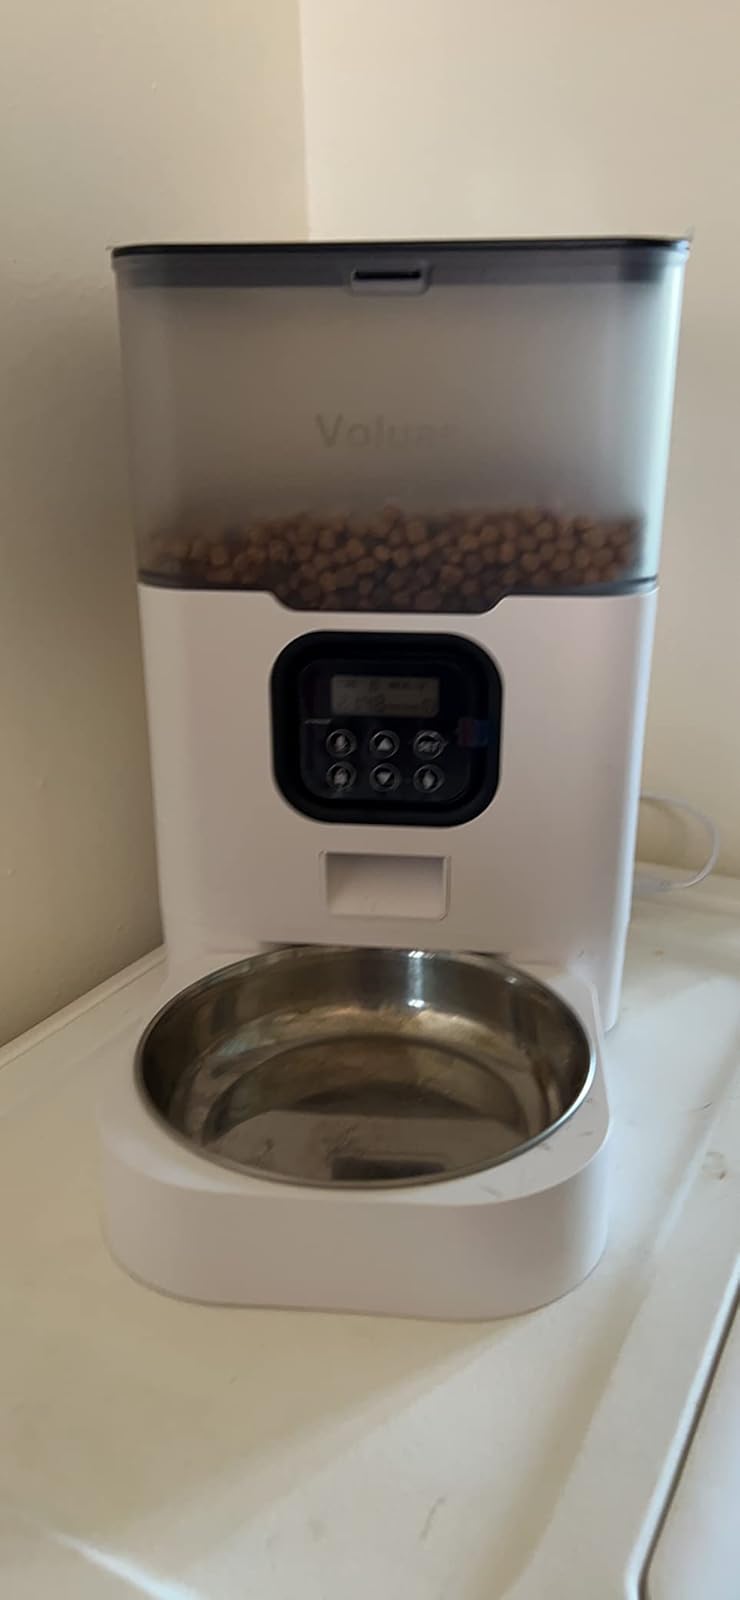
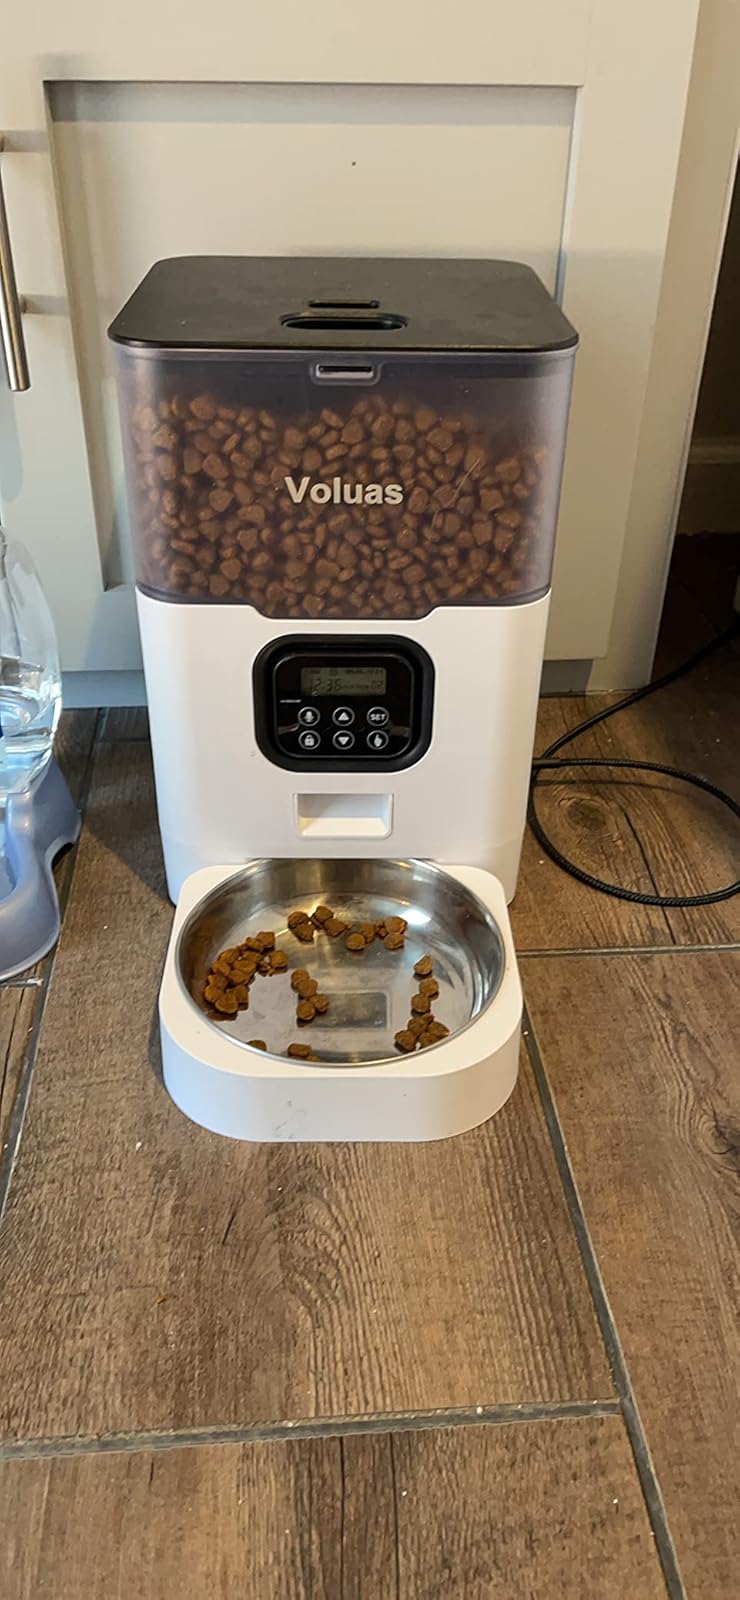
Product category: items_feeder
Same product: yes